Friesland

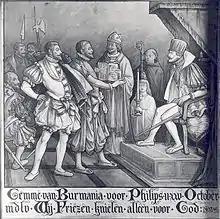
The Frisian representative refusing to kneel before Philip II at his coronation

Charles V, the Holy Roman Emperor, became the first lord of the Lordship of Frisia. He appointed Georg Schenck van Toutenburg, who had crushed the peasants' revolt, as Stadtholder to rule over the province in his stead. When Charles abdicated in 1556, Frisia was inherited by Philip II of Spain along with the rest of the Netherlands. In 1566, Frisia joined the Dutch Revolt against Spanish rule.